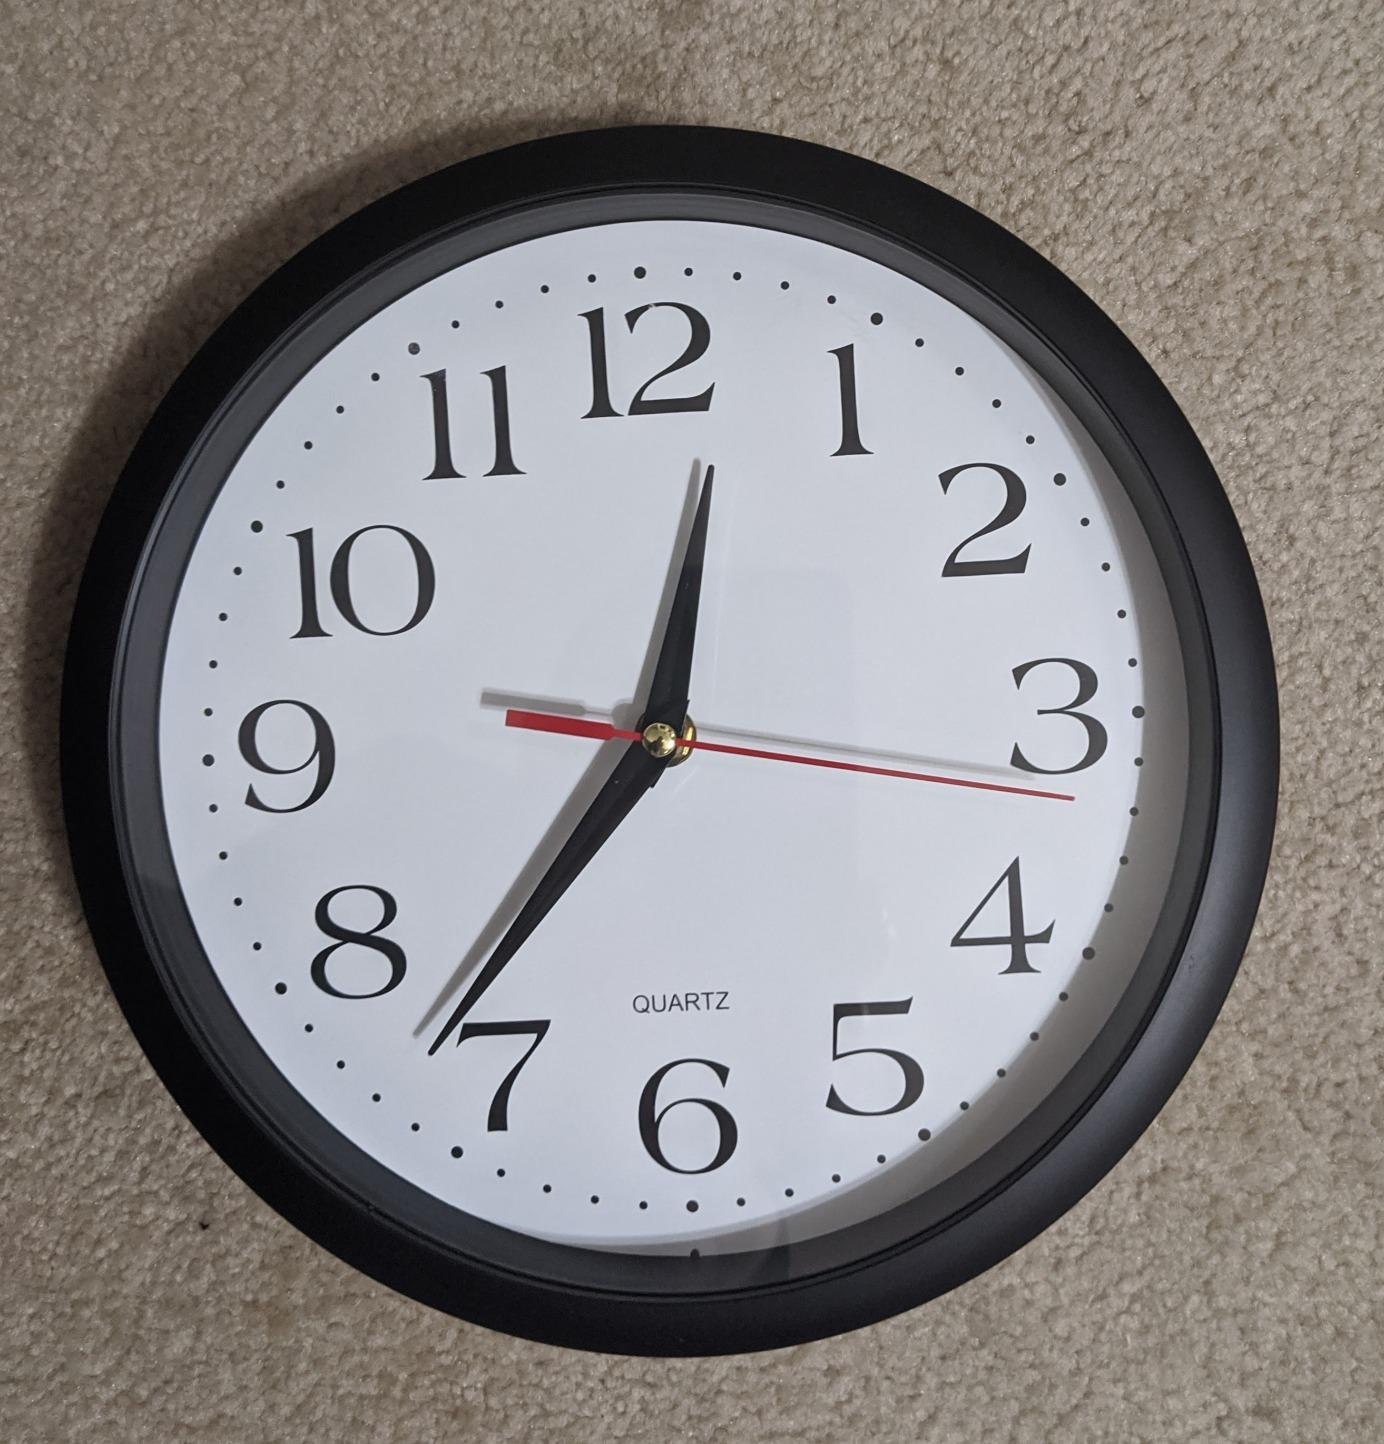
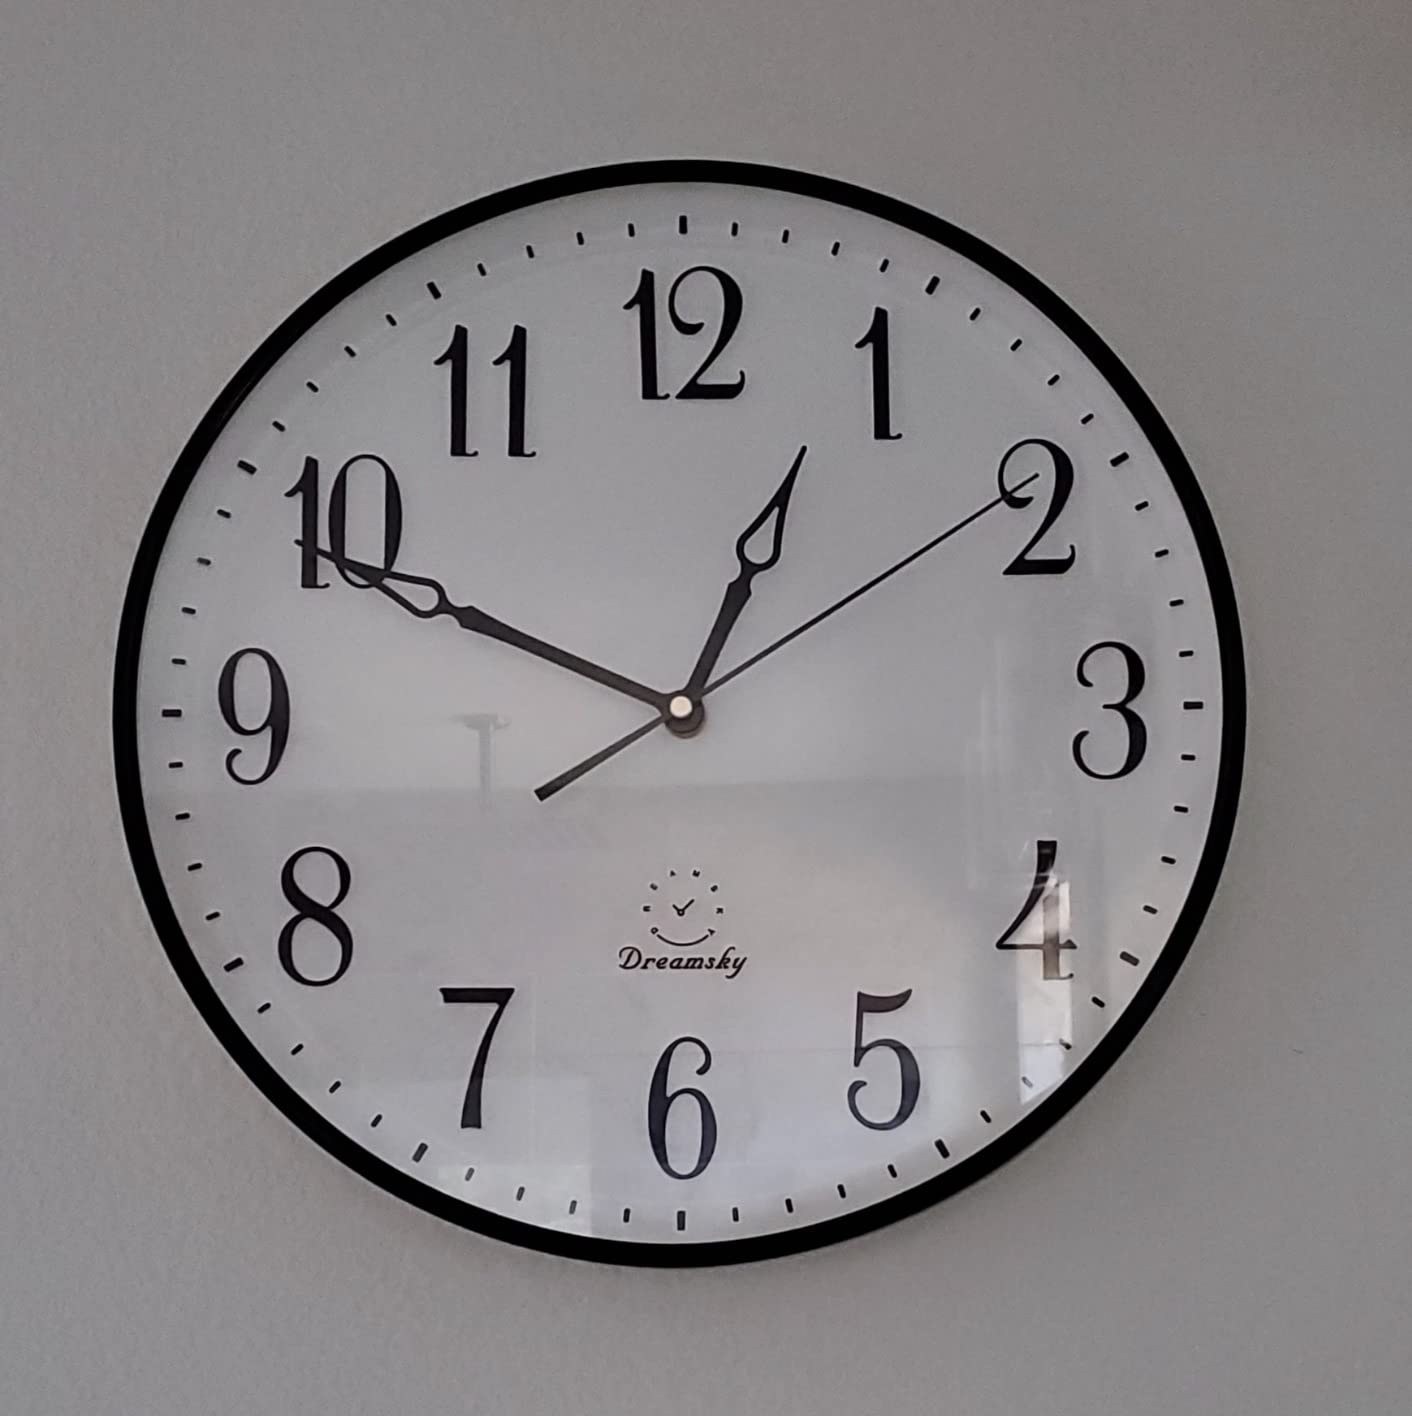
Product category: clock
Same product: no